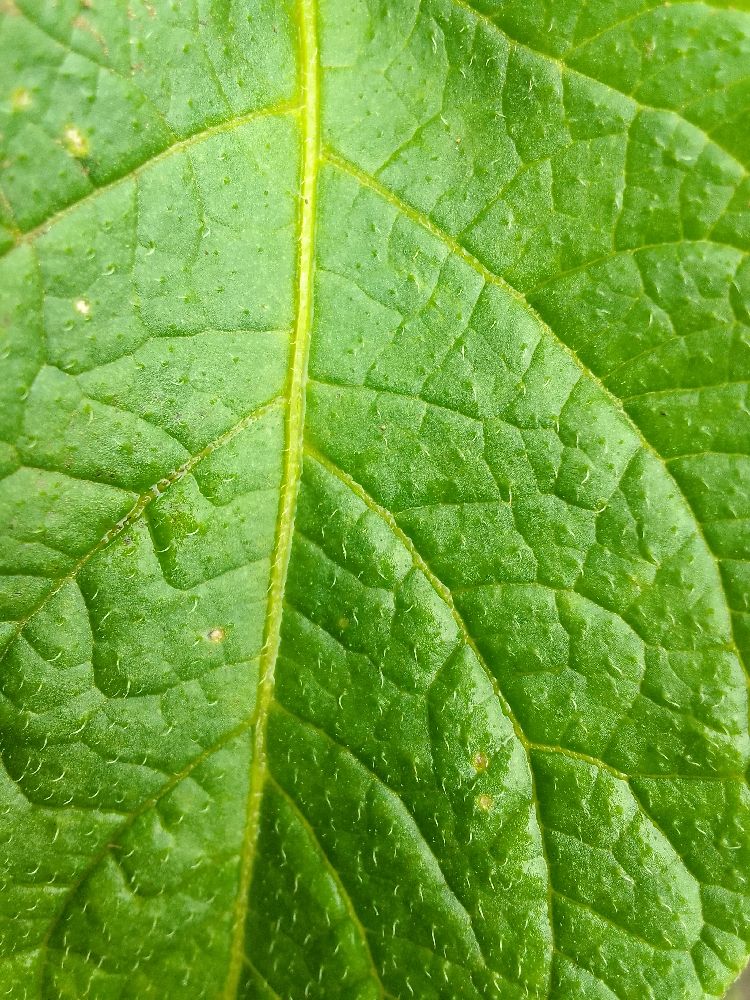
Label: Healthy